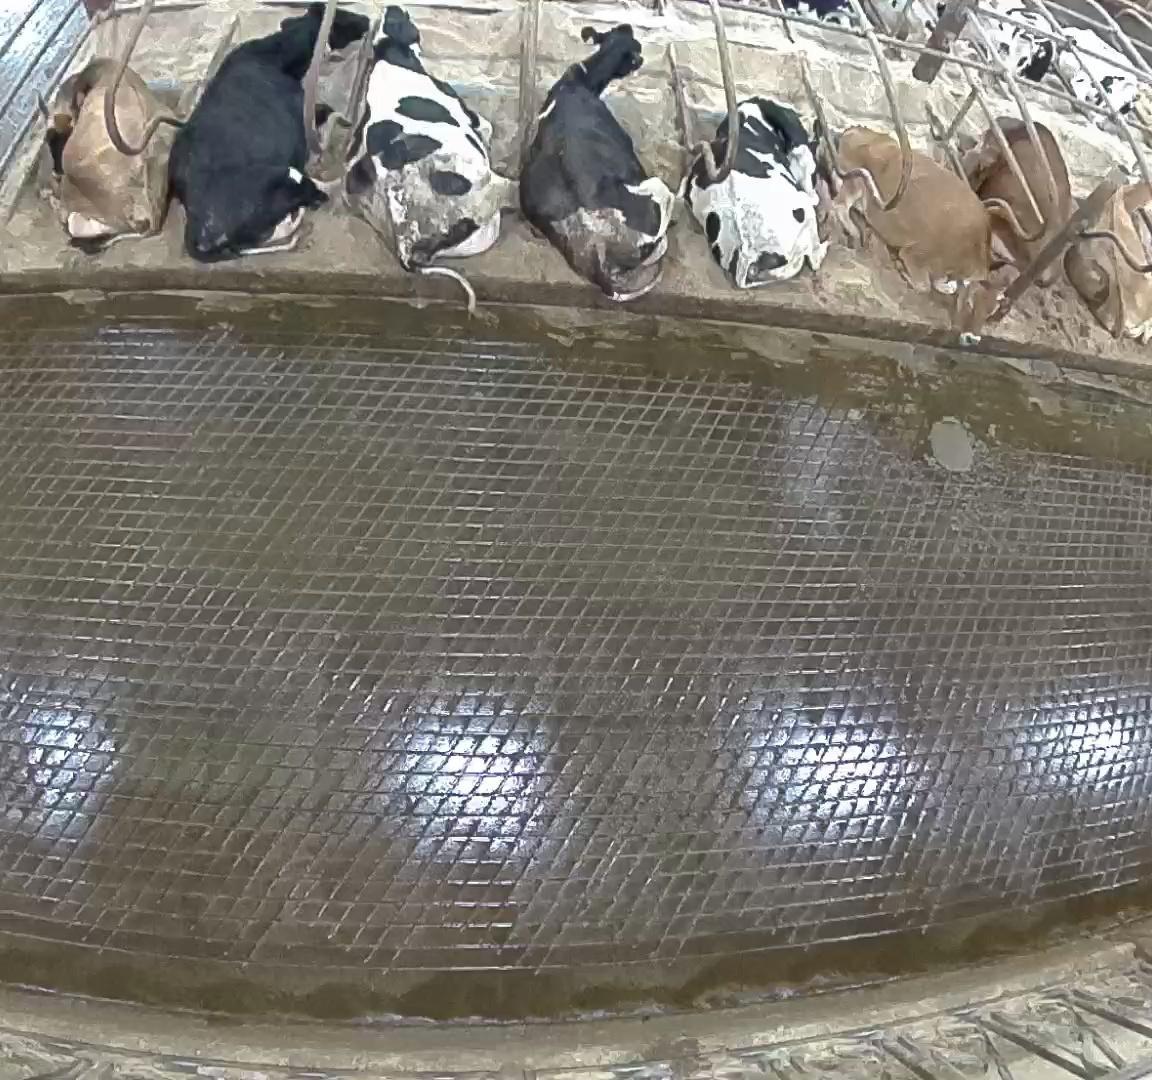
Number of cows: 8